Aleix Vidal

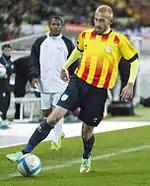
Vidal during his debut match for Catalonia

Vidal made his debut for Catalonia on 30 December 2013, playing the second half of a 4–1 win over Cape Verde at the Estadi Olímpic Lluís Companys. On 26 May 2015, he and Sevilla teammate Sergio Rico were the two players called up to the Spanish national team for the first time, ahead of a friendly against Costa Rica and a UEFA Euro 2016 qualifying match against Belarus. He made his debut in the 2–1 victory against the former at the Estadio Reino de León, playing the entire first half before being substituted for his former Sevilla partner Vitolo.